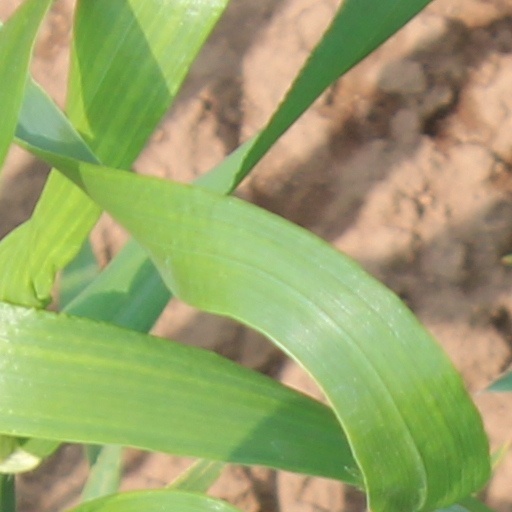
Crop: wheat